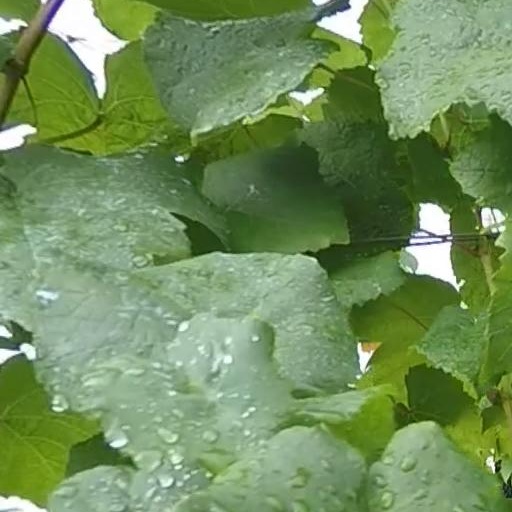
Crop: grape